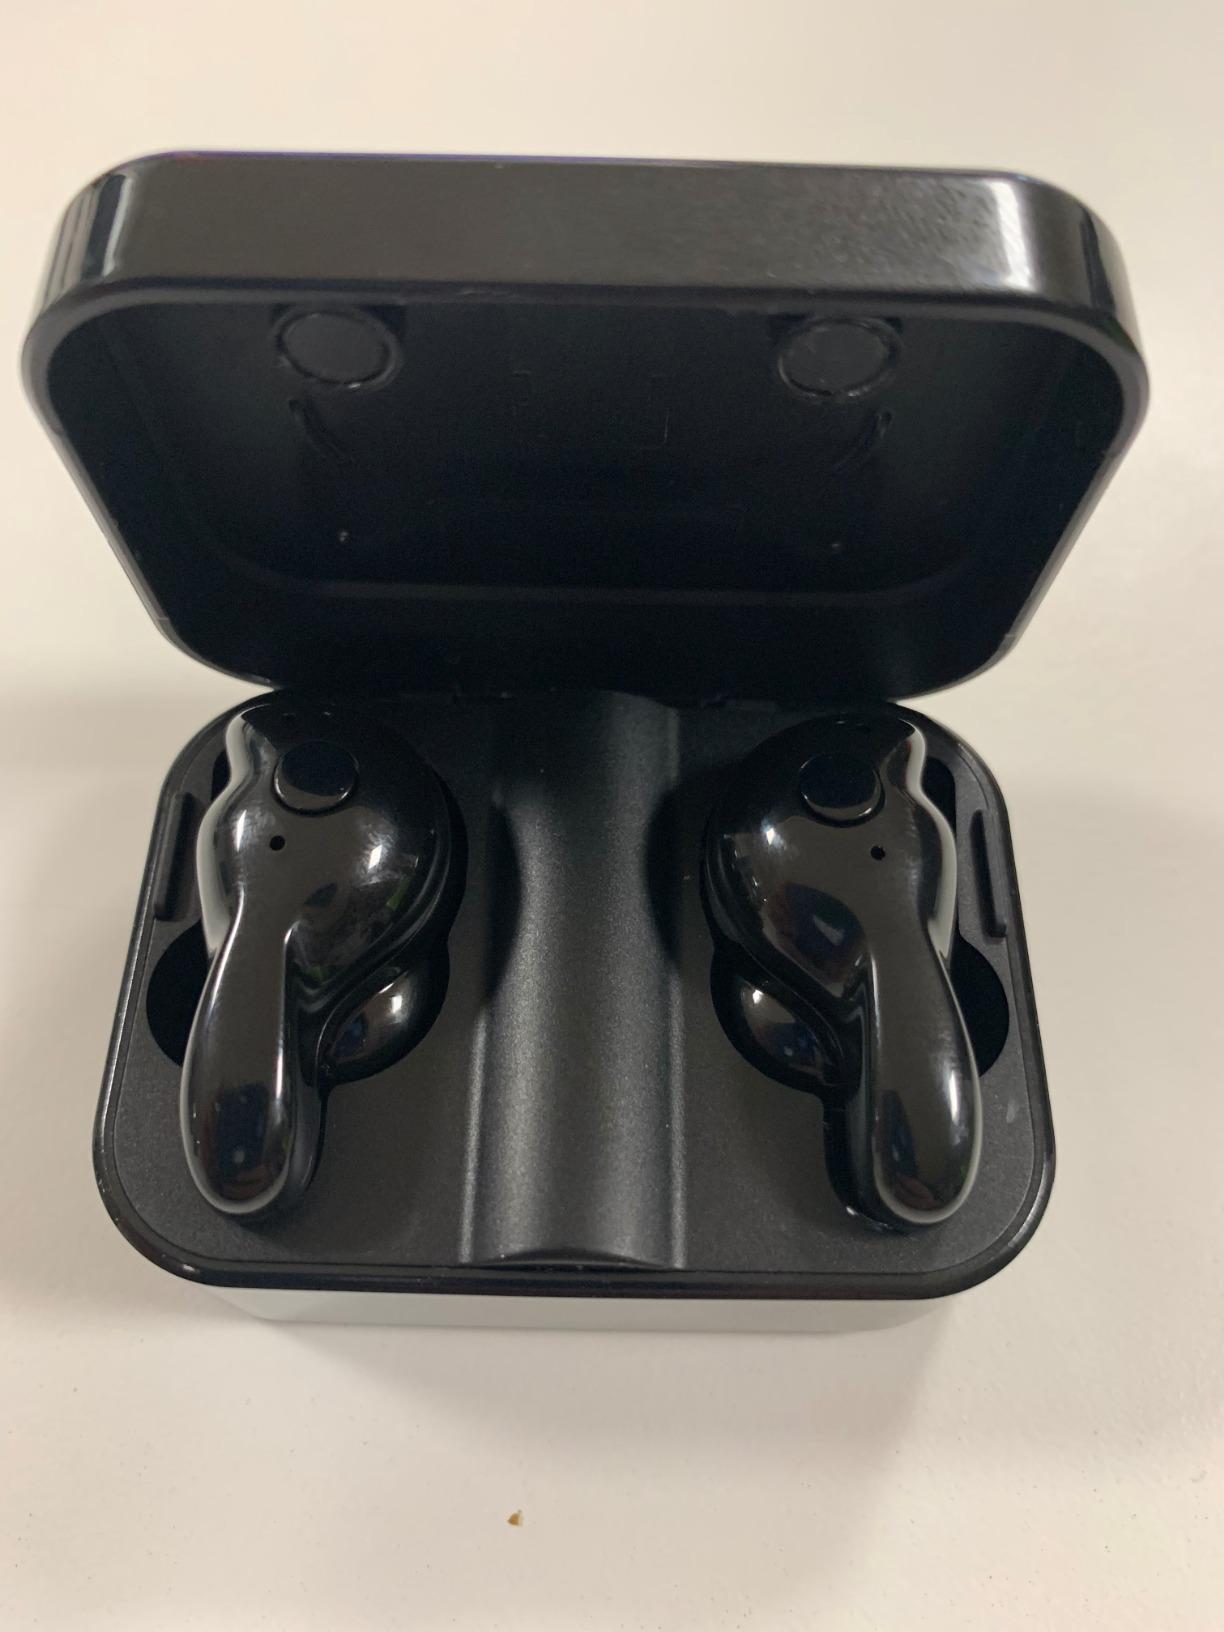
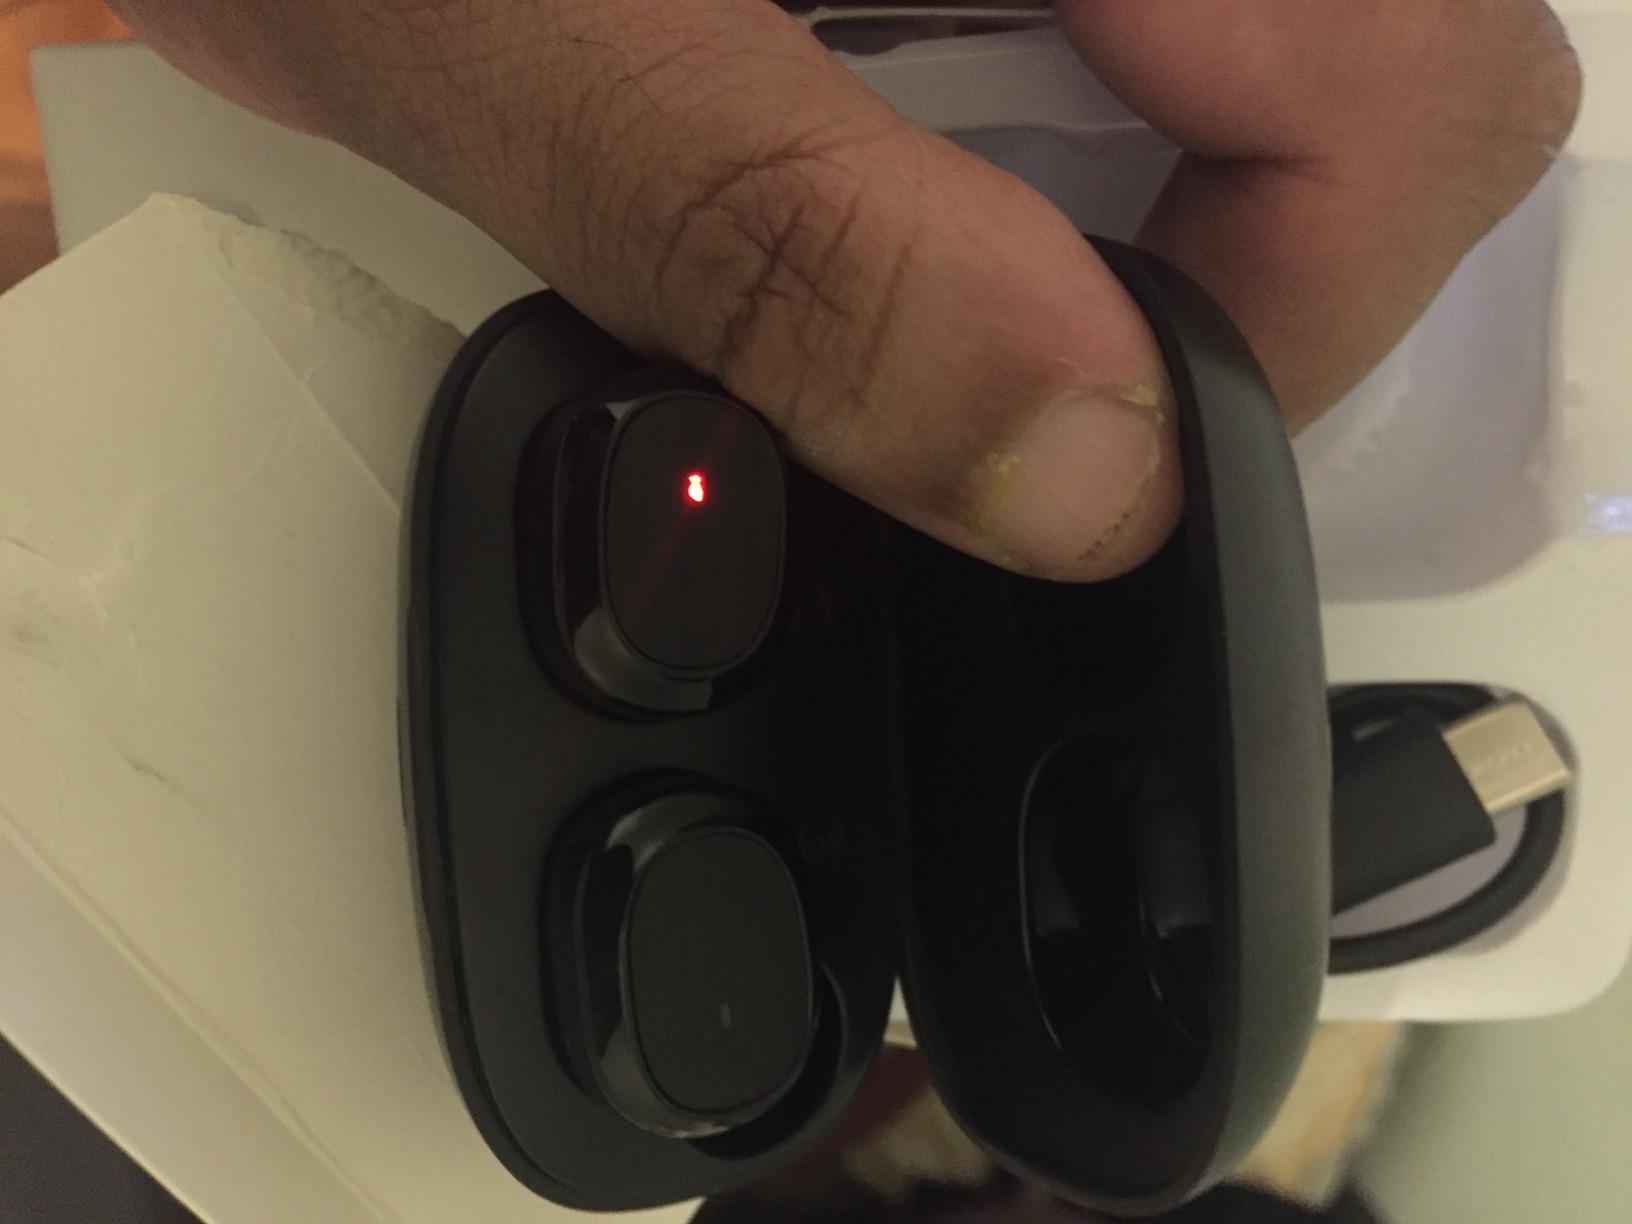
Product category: earbuds
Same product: no